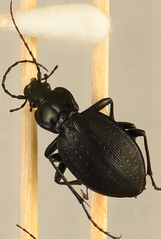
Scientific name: Carabus goryi
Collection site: Mountain Lake Biological Station NEON (MLBS), plot MLBS_011